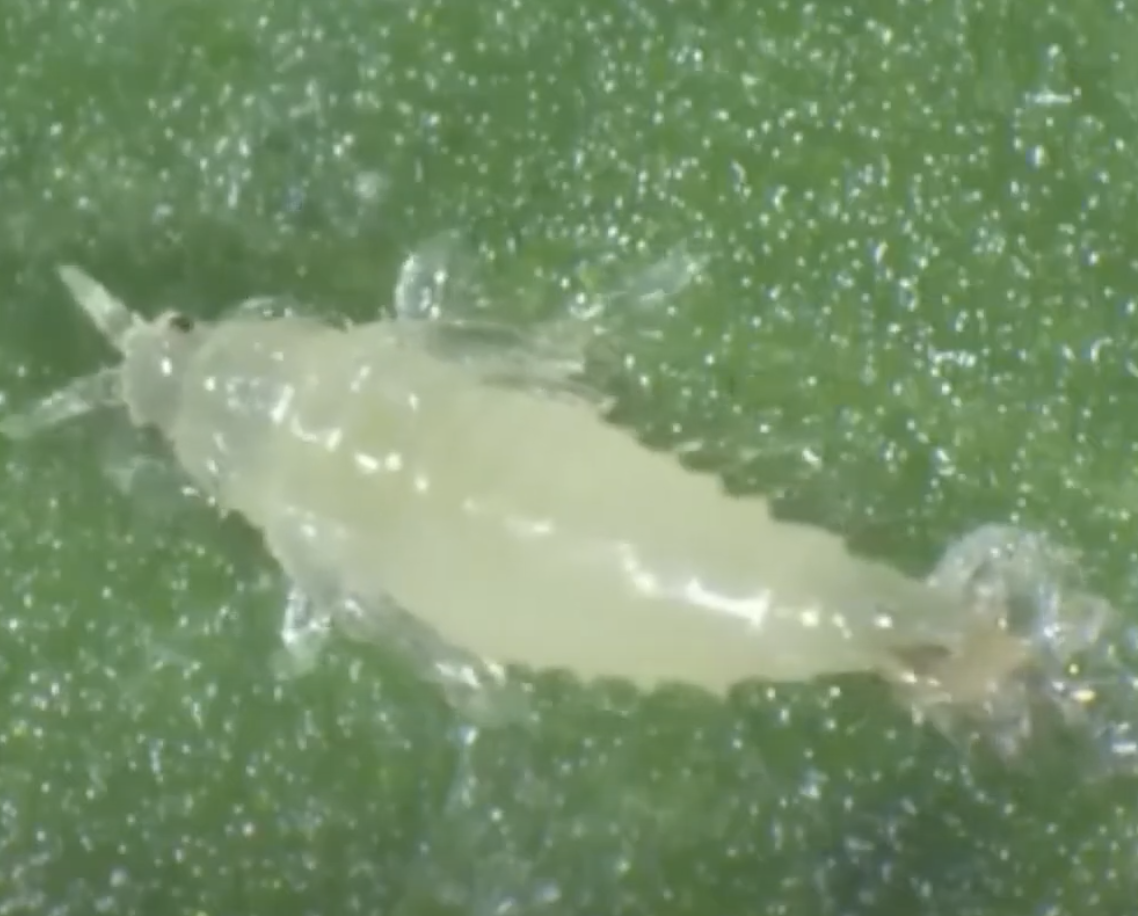
Label: thrips_disease